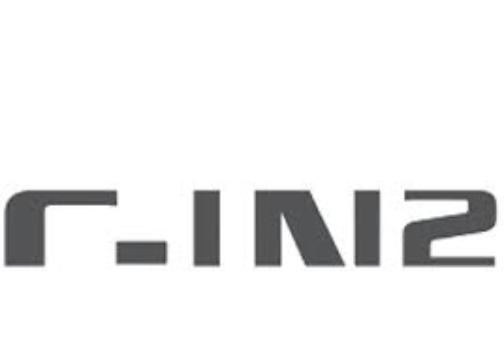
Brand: C-IN2
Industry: Clothes